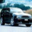
Label: automobile